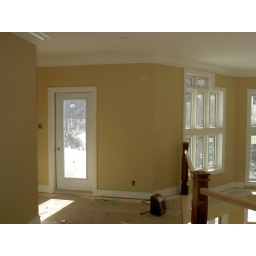
door beside bar